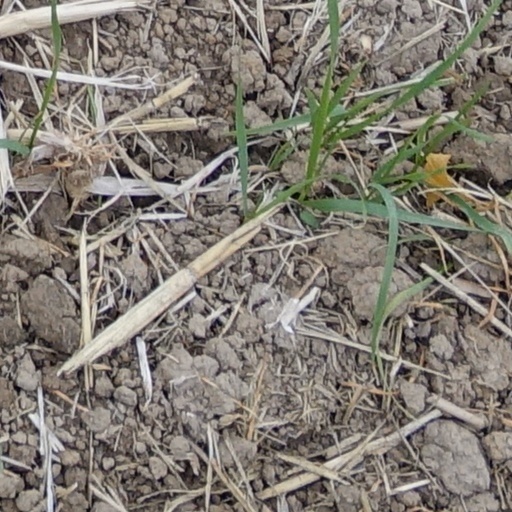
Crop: wheat